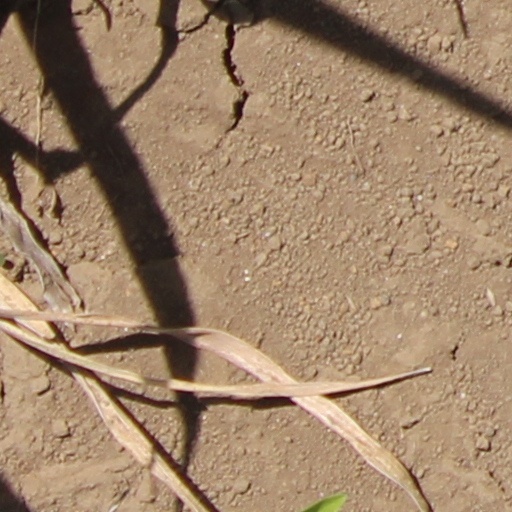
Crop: wheat